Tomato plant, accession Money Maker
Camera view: bottom (45 deg); turntable rotation: 150 degrees
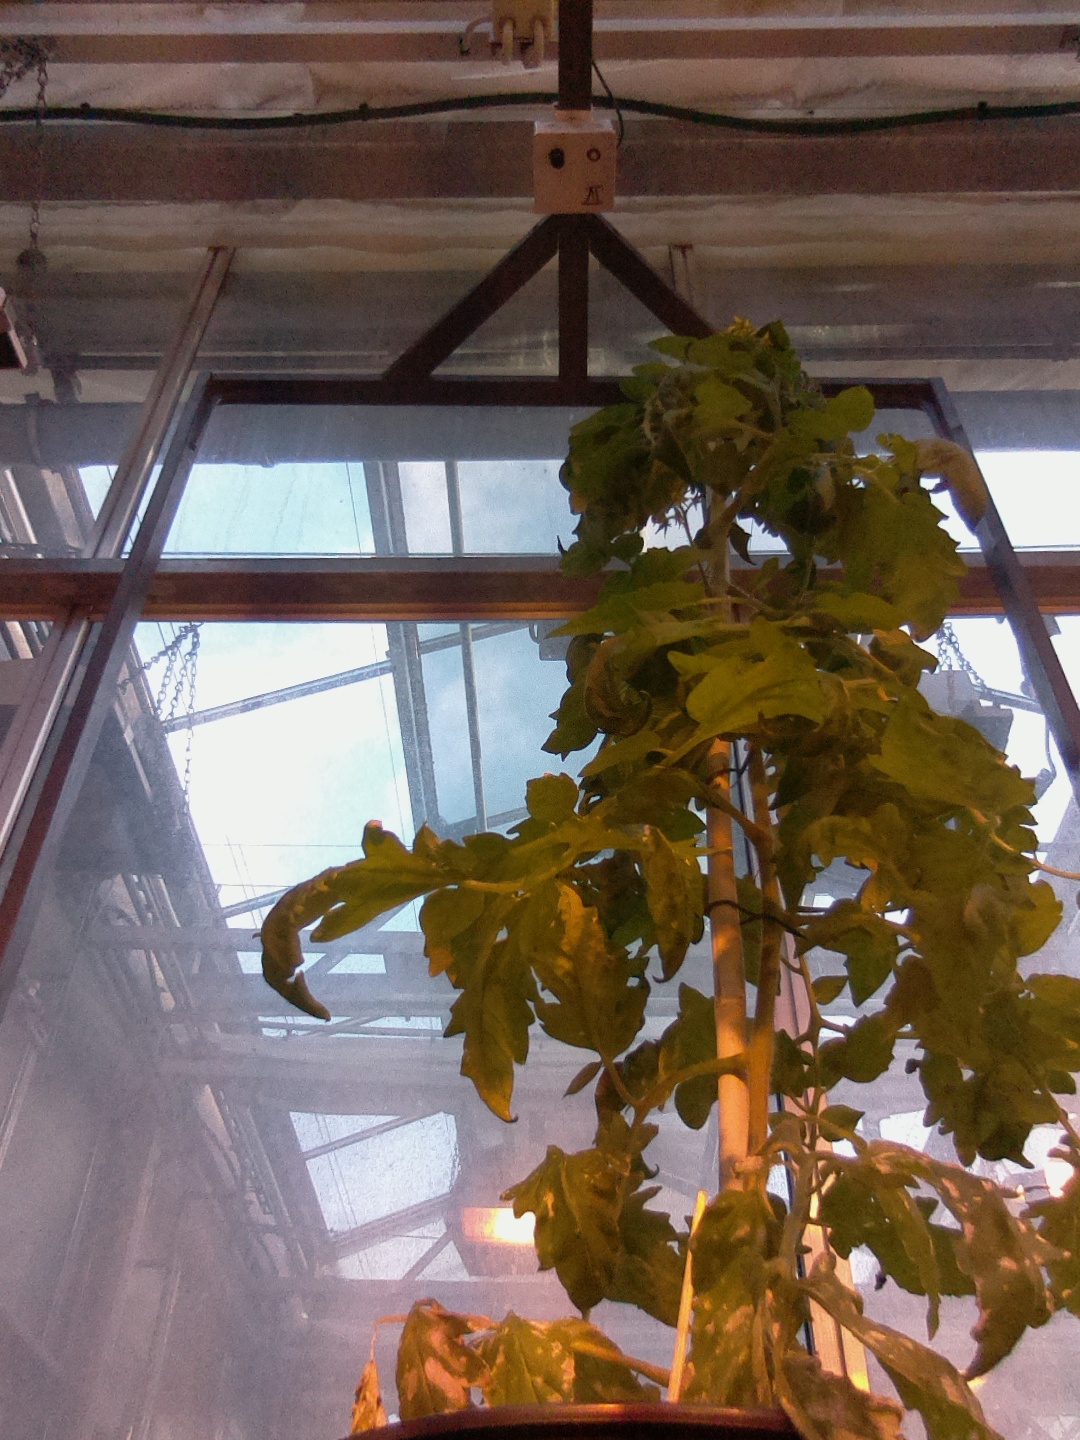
BBCH growth stage 68: Full flowering, 80%-90% of flowers open, more petals falling